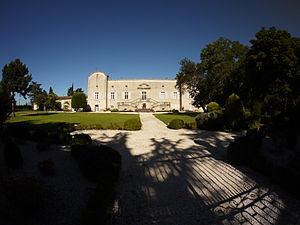
Château de Genas (Inscription) This building is indexed in the Base Mérimée, a database of architectural heritage maintained by the French Ministry of Culture,